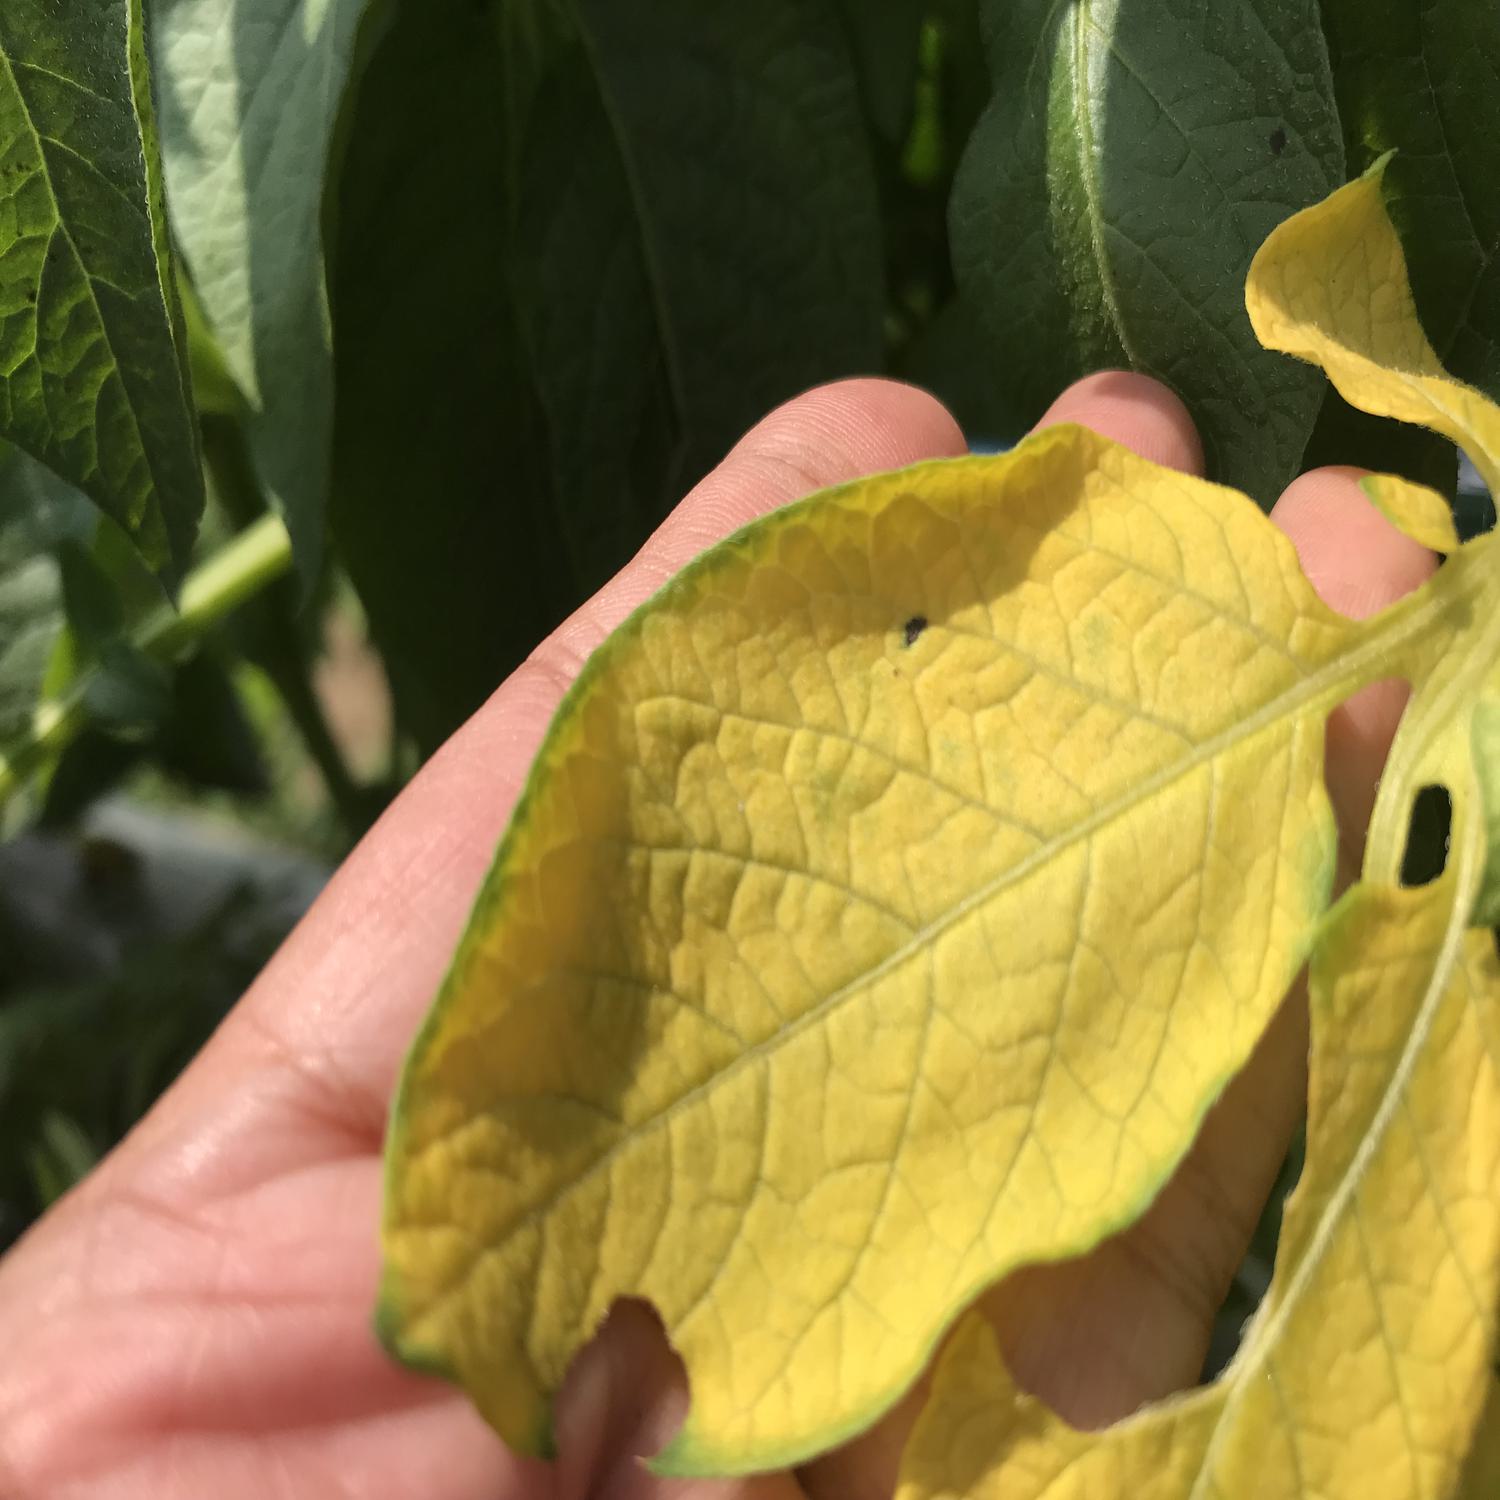
Label: Nematode